Sushi

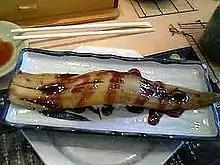
– a roasted and sweet-sauced whole conger eel

The dark green seaweed wrappers used in are called . Nori is a type of red algae, typically in the family Bangiaceae, traditionally cultivated in the harbors of Japan. Many different foliose red algae species are cultivated to be used as sushi wrappers, however "Pyropia tenera" is the most commonly farmed. This species ranks among the top three most commonly cultivated seaweed species in China, Korea, and Japan. Originally, algae was scraped from dock pilings, rolled out into thin, edible sheets, and dried in the sun, similar to making rice paper. Today, the commercial product is farmed, processed, toasted, packaged, and sold in sheets.